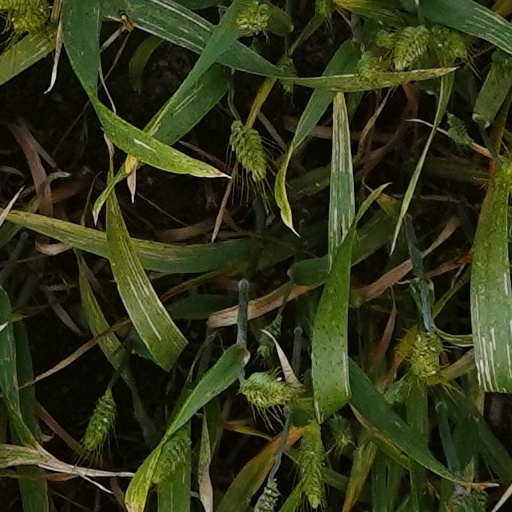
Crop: wheat